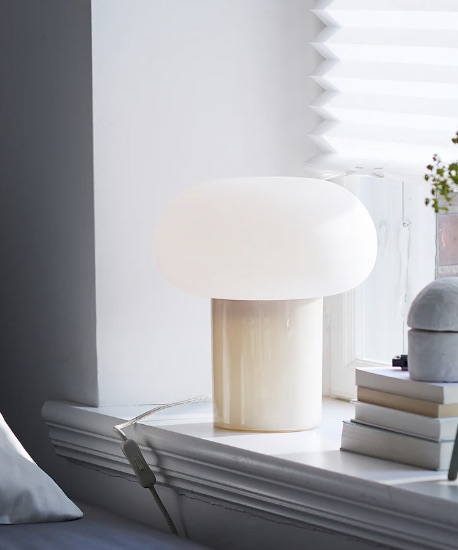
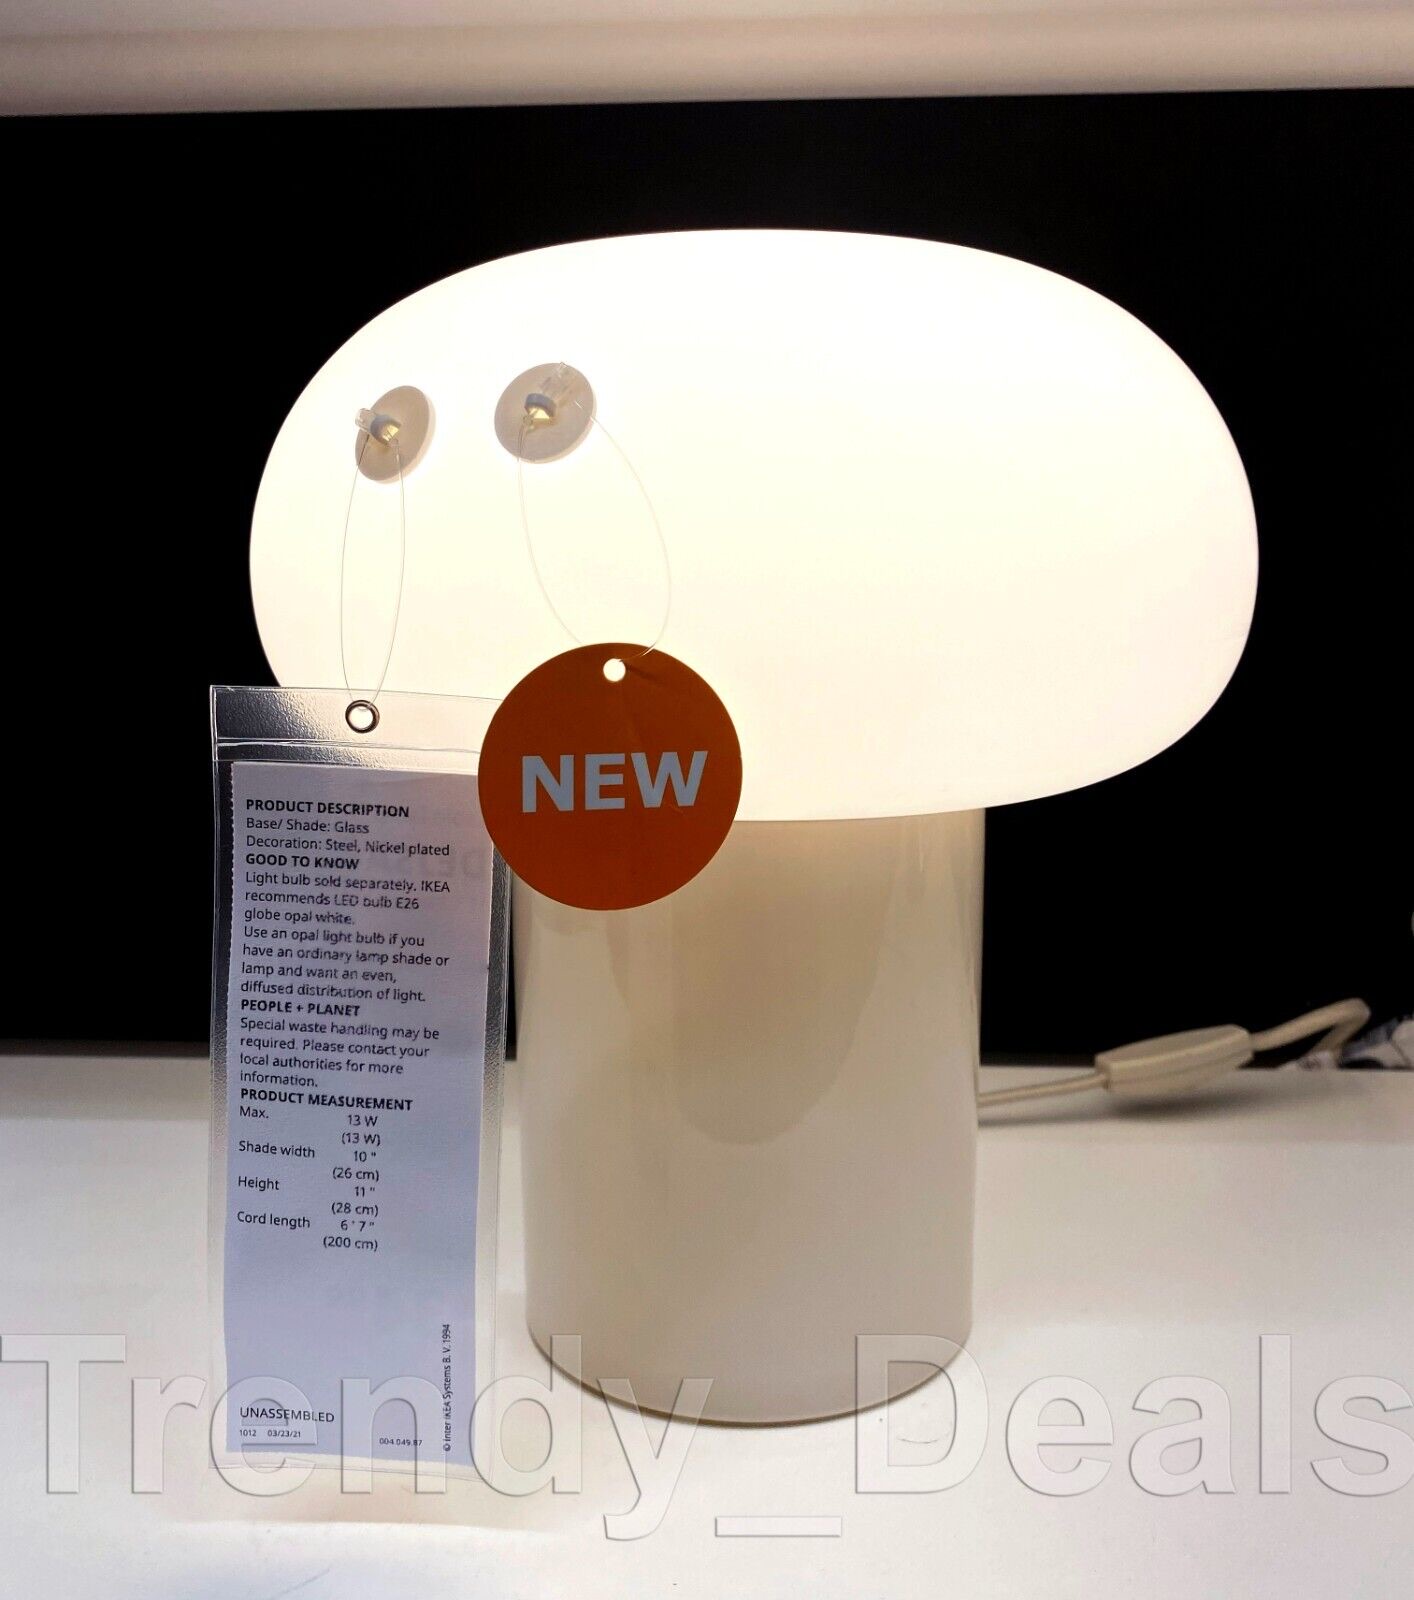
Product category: misc
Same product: yes